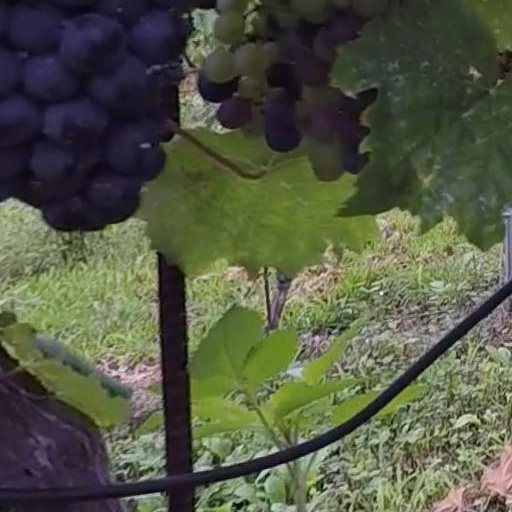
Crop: grape